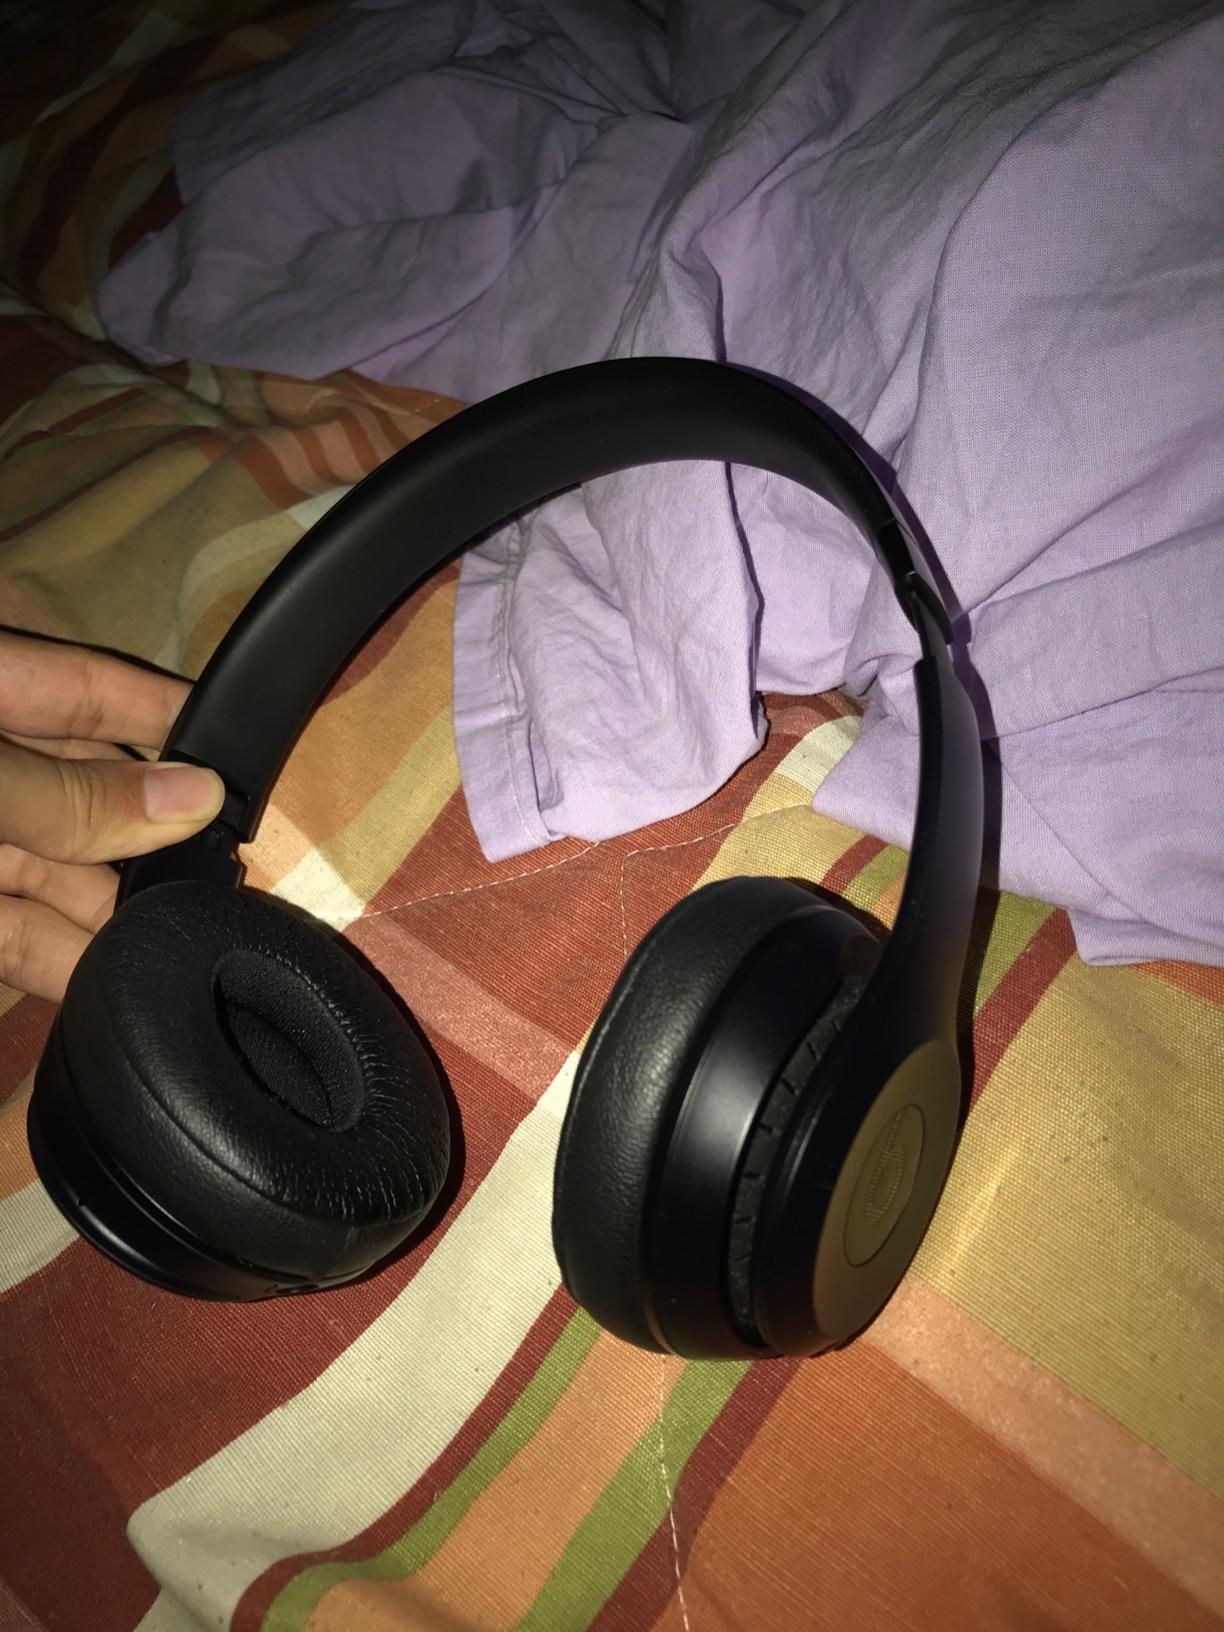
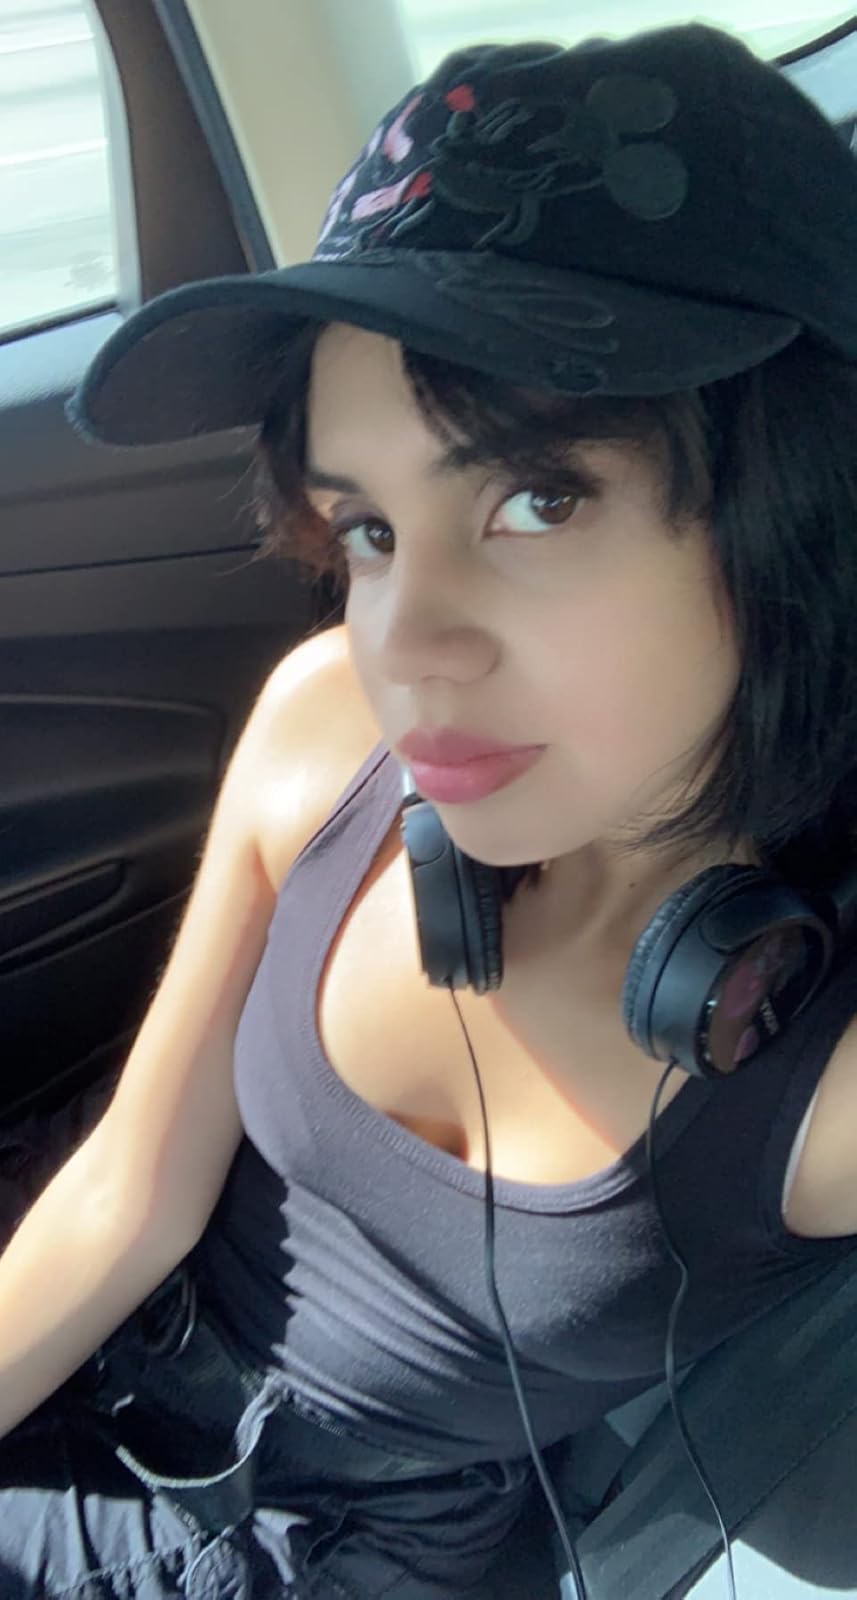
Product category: headphones
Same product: no